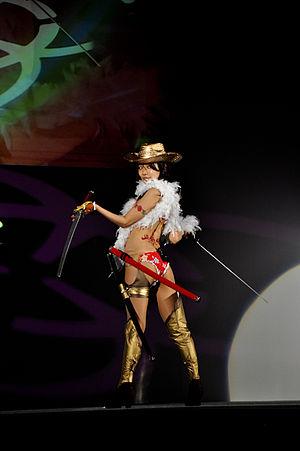
OneeChanbara est une série de jeux vidéo d'horreur et d'action développée par Tamsoft et éditée par D3 Publisher.